Bowling Green State University

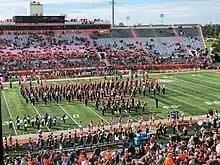
The Falcon Marching Band performing at Doyt Perry Stadium

The Falcon Marching Band is the largest student organization at BGSU, with over 250 members. The band performs at home football games and other university functions including select road football games and various bowl games including the Raisin Bowl in Fresno, California, Silver Bowl in Las Vegas, Nevada, the Motor City Bowl in Detroit, Michigan, the GMAC Bowl in Mobile, Alabama, the Humanitarian Bowl in Boise, Idaho, the Military Bowl in Washington, D.C., and the Little Caesars Pizza Bowl in Detroit. In 2007, the band was invited to the Bands of America Regional in Indianapolis, Indiana. The Athletic Band is auditioned group that at most basketball and hockey games, as well as other university events.